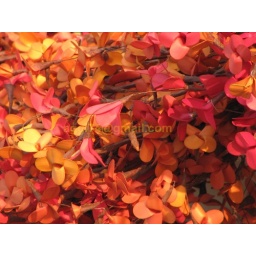
Scenes from the wholesale flower market near Connaught Place.Scenes from the wholesale flower market near Connaught Place.